Valga County

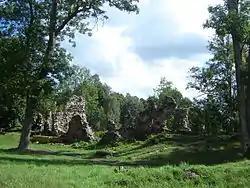
Ruins of Helme Order Castle, built in the 14th century

The ancient (13th century) national border ran in a totally different place. Assumably the area of Härgmäe belonged to Estonian settlements and the national border went from the springs of the River Säde, passed the forests until the northernmost oxbow of the Koiva River and onwards alongside the river. Most likely the area of Kaagjärve and Valga Town belonged to ancient Latgalians.